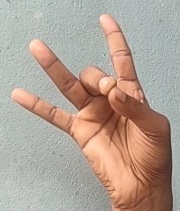
ASL sign: 8